Winston School (Lakeland, Florida)

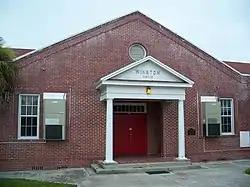

The Winston School (also known as a Strawberry School) is a historic school in Lakeland, Florida. It is located at 3415 Swindell Road. On December 20, 2001, it was added to the U.S. National Register of Historic Places.